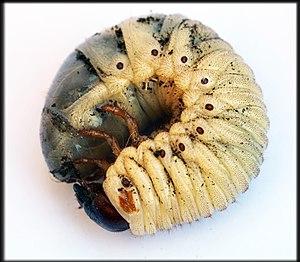
Trouver dans l'Hérault 11 janvier 2020
Les Melolonthinae, connus ordinairement sous le nom de hannetons, cucards en Suisse romande ou barbeau au Québec, sont une sous-famille d'insectes coléoptères nocturnes, de la famille des Scarabaeidae. Le nom commun hanneton est donné en français à plusieurs espèces et genres de la sous-famille Melolonthinae.